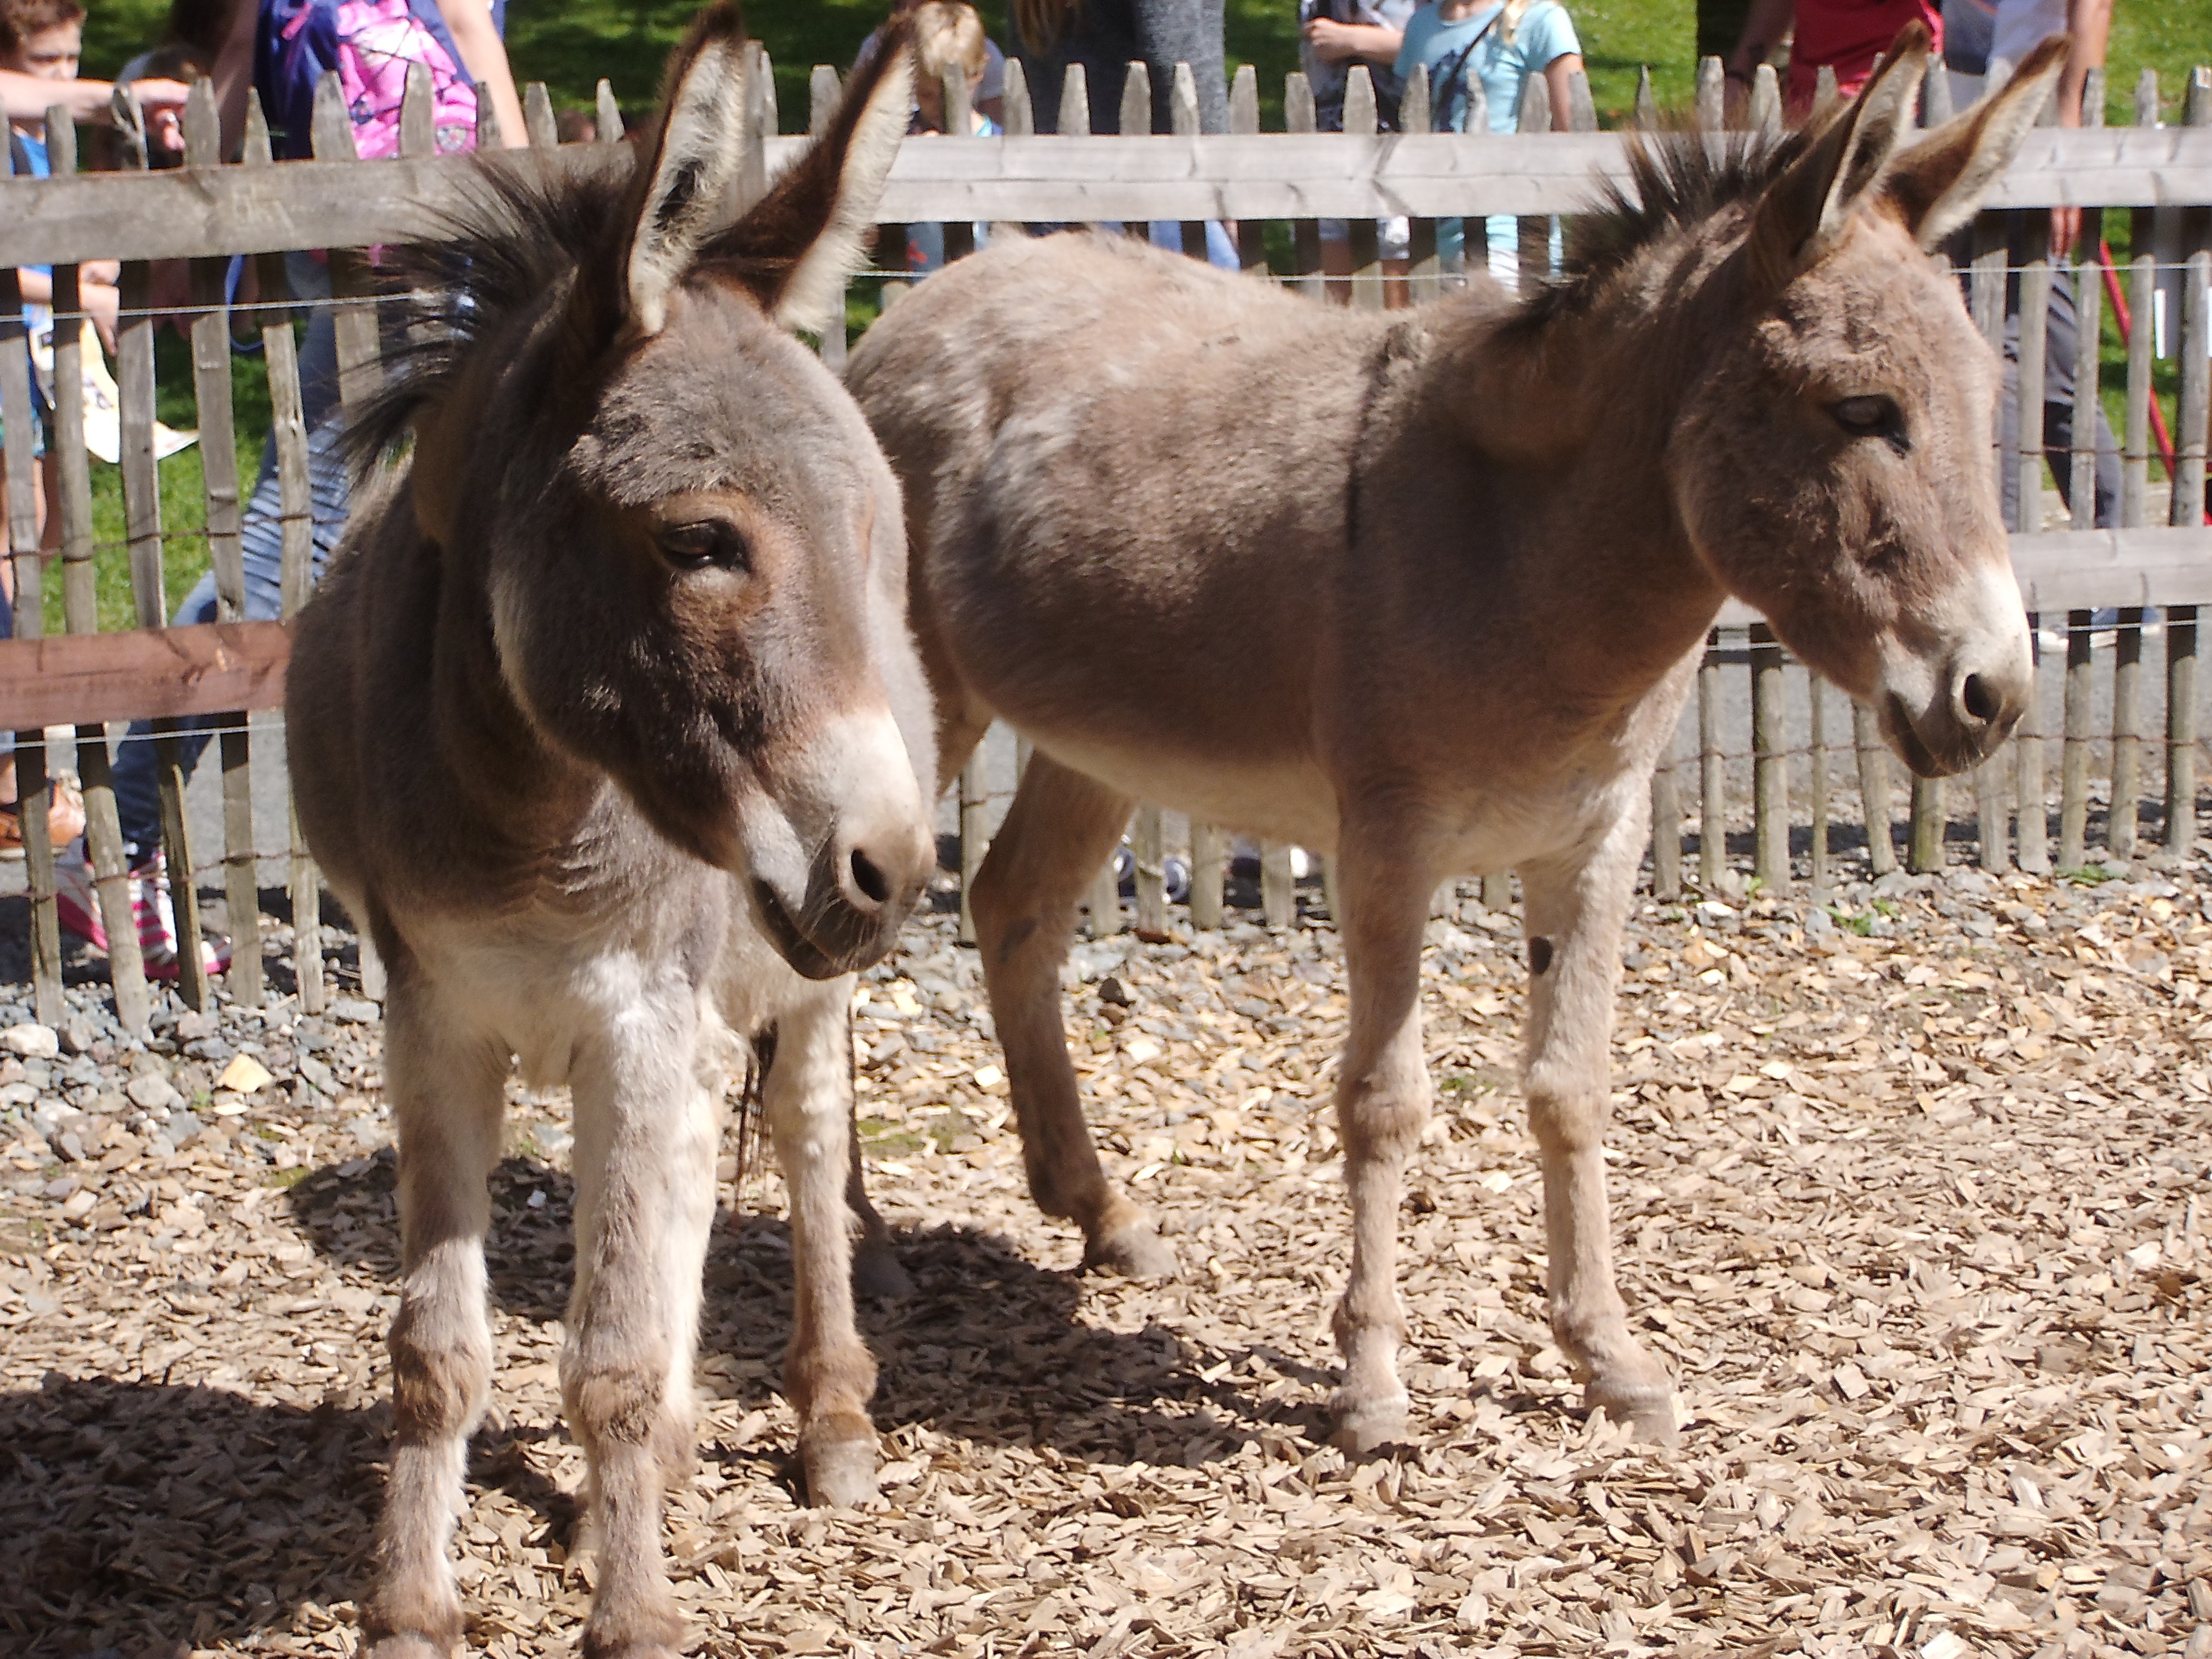
animal, zoo, horse, mammal, stallion, mane, fauna, donkey, enclosure, vertebrate, mare, germany, foal, colt, mule, pack animal, petting zoo, horse like mammal, mustang horse